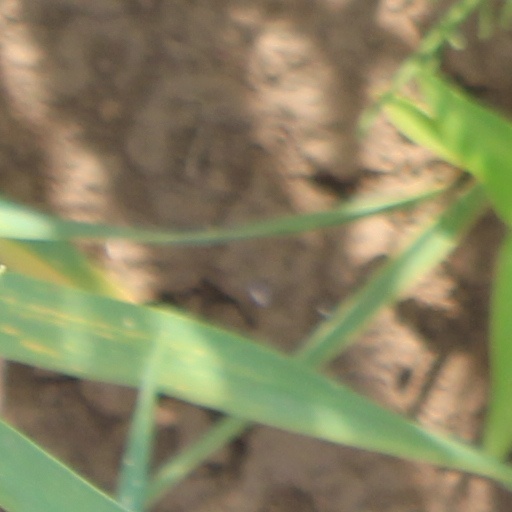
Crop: wheat